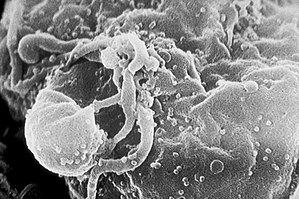
Human immundefektvirus / Smitteveje
HIV
Human immundefektvirus, HIV er en lentivirus af retrovirusfamilien, der forårsager erhvervet immundefektsyndrom – bedre kendt som AIDS. AIDS er en dødelig tilstand, hvor immunsystemet svækkes i en grad, at kroppen ikke kan beskyttes mod mikrober. Derved opstår opportunistiske infektioner, altså infektioner med bakterier og svampe, der normalt findes i eller på kroppen. Hiv-smitte sker via blod, sæd, vaginalsekret, preseminal væske eller modermælk. I disse kropsvæsker er viruset til stede både som viruspartikler og som inficerede immunceller. Af disse har sæd den klart største koncentration af viruspartikler. Ubeskyttet sex er derfor den vigtigste smittevej ved siden af anvendelse af forurenede kanyler, modermælk, og transmission fra moder til børn ved fødslen. Smitte ved blodtransfusion er for det meste ophørt i industrialiserede lande, da der nu stilles meget strenge krav til afprøvning af blodprodukter. Ulykker kan dog forekomme.